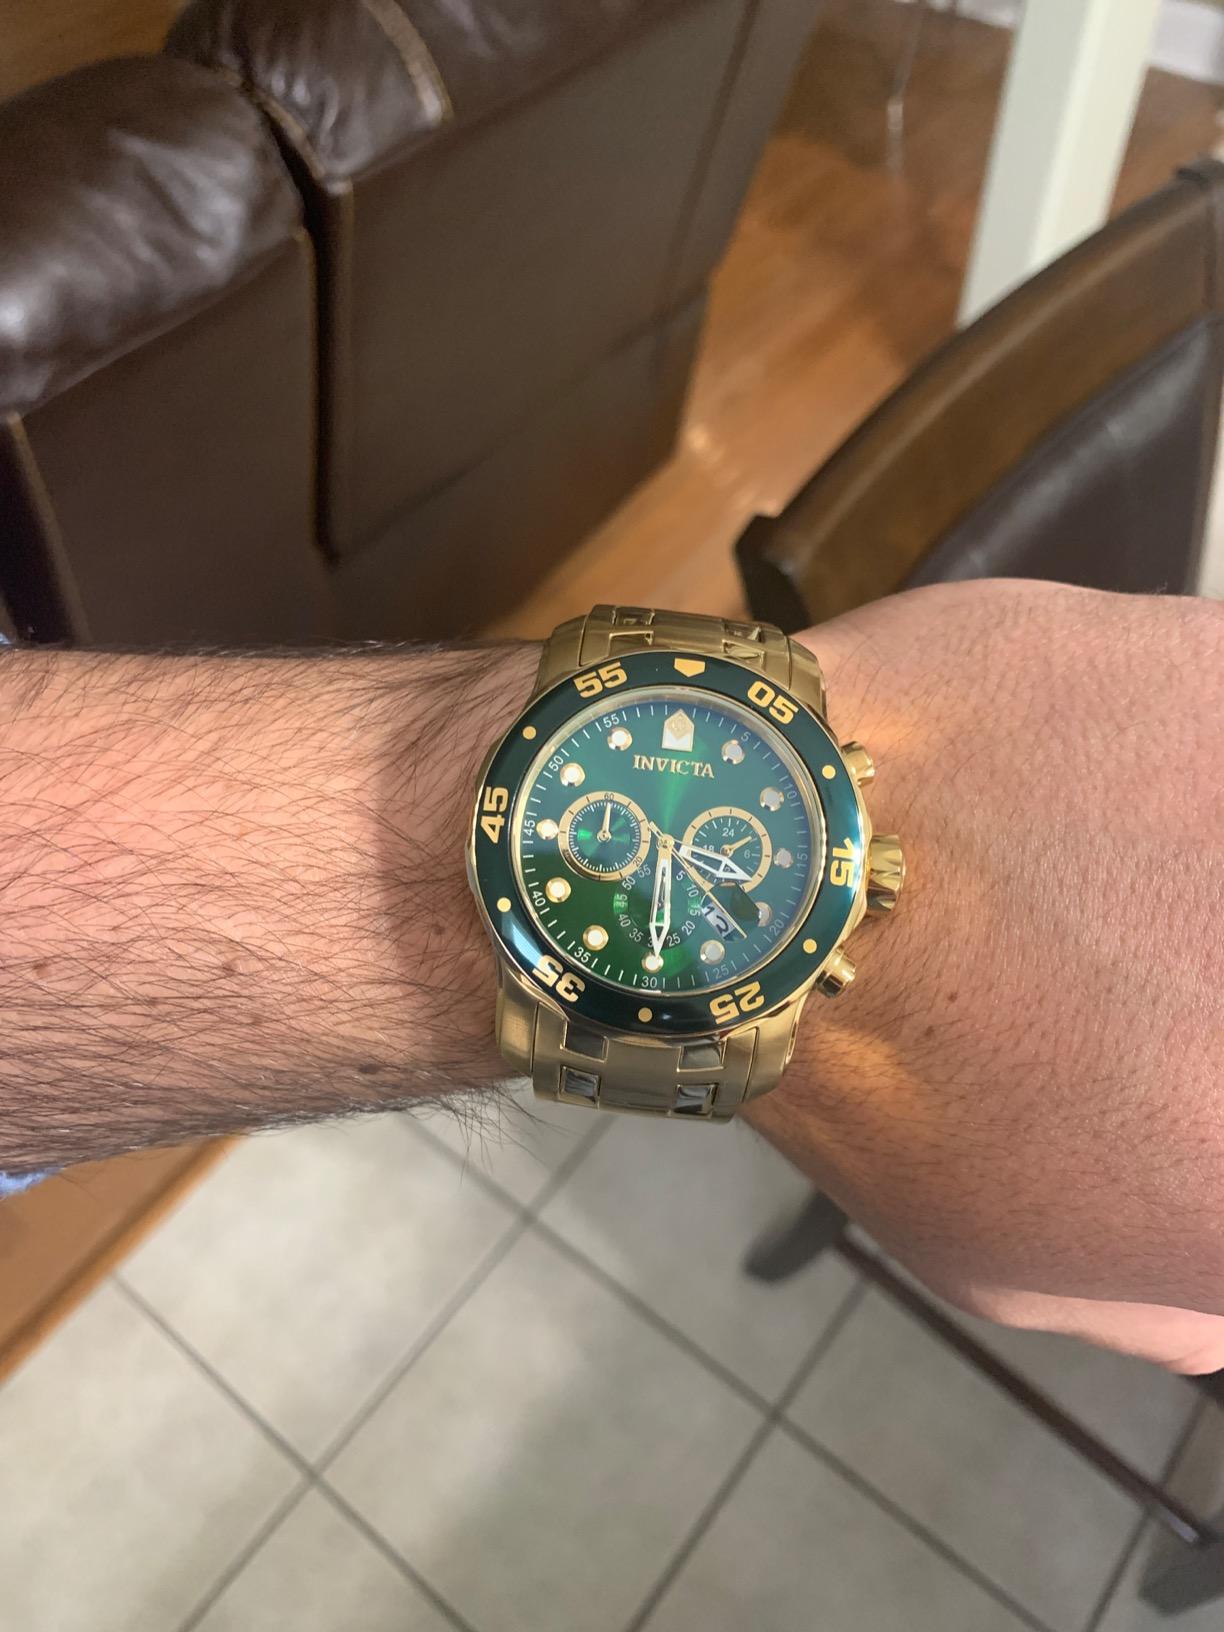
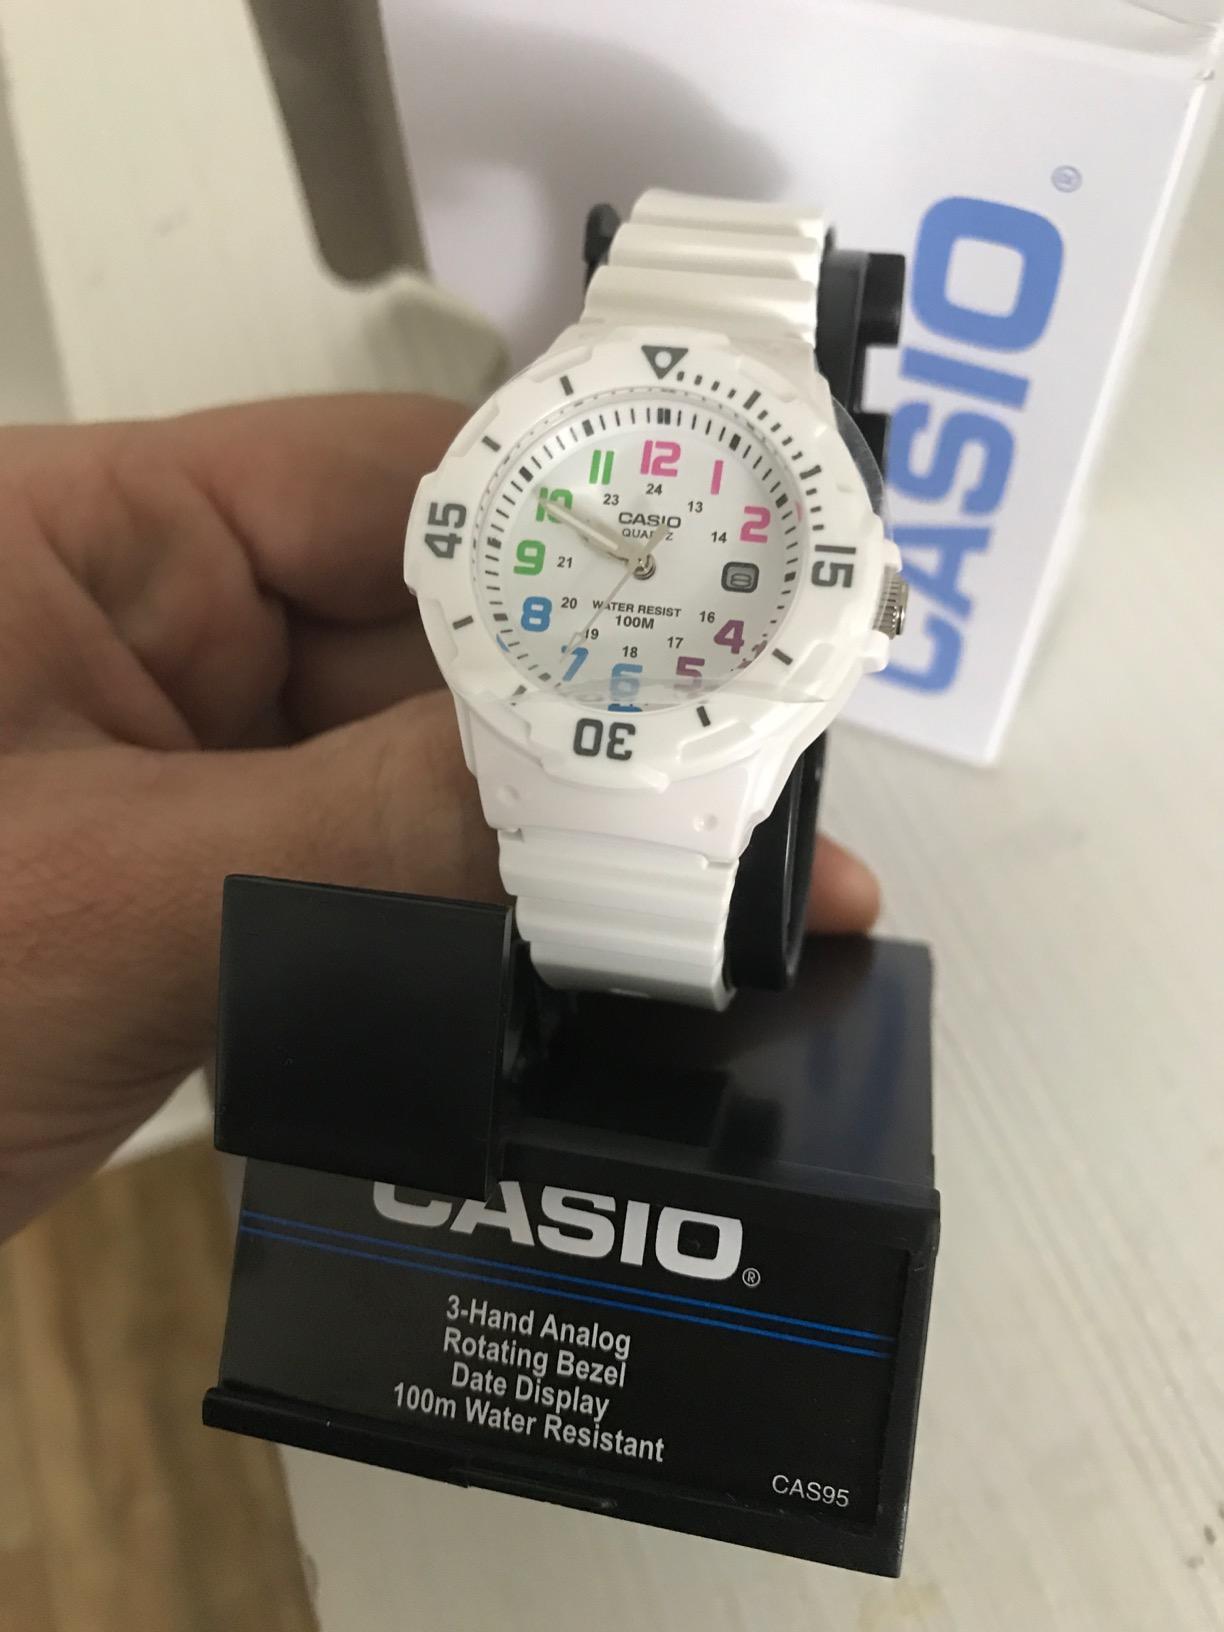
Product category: accessories_watch
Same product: no